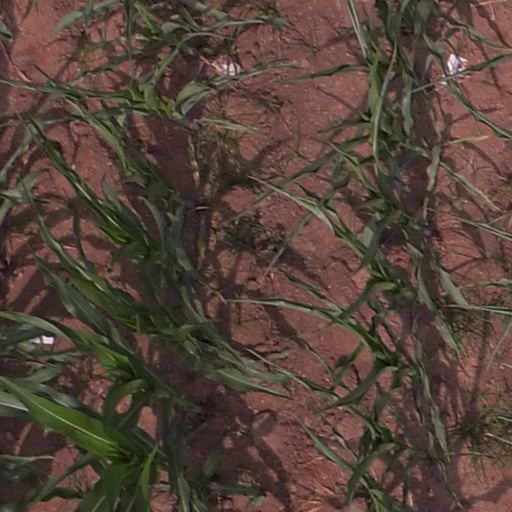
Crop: maize; corn